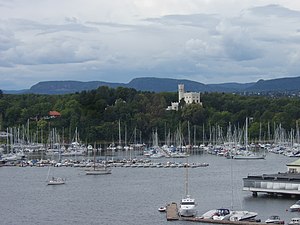
Oscarshall
Oscarshall set fra bådhavnen i Frognerkilen
Oscarshall Slott er et norsk slot beliggende på Bygdø i Oslo. Det opfattes som et af de fornemste eksempler på nygotik i Norge.